Béla IV of Hungary

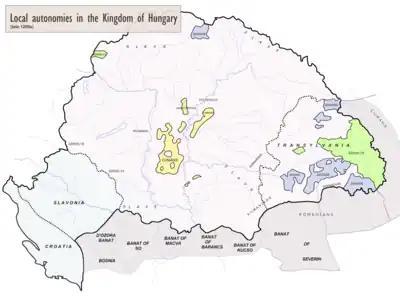
Kingdom of Hungary in the second half of the 13th century

Béla appointed his son-in-law, Rostislav Mikhailovich Ban of Macsó (Mačva, Serbia) in 1254. Rostislav's task was the creation of a buffer zone along the southern borders. He invaded Bosnia already in the year of his appointment and forced Tzar Michael Asen I of Bulgaria to cede Belgrade and Barancs (Braničevo, Serbia) in 1255. Béla adopted the title of King of Bulgaria, but he only used it occasionally in the subsequent years.